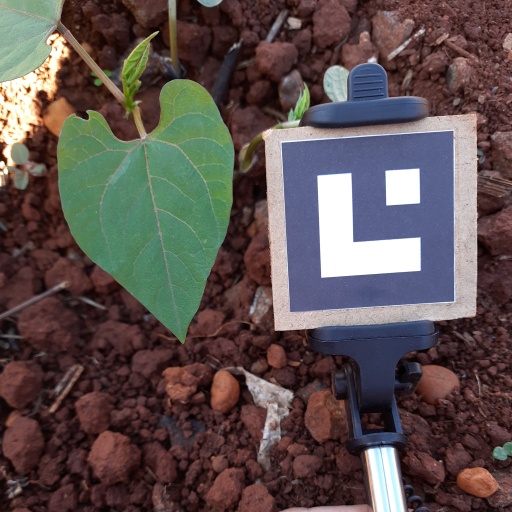
Observations: flat surface, eating holes in the edge, under shade